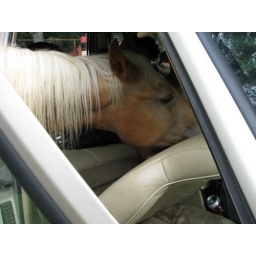
horse in trooper's car